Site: brandenburg
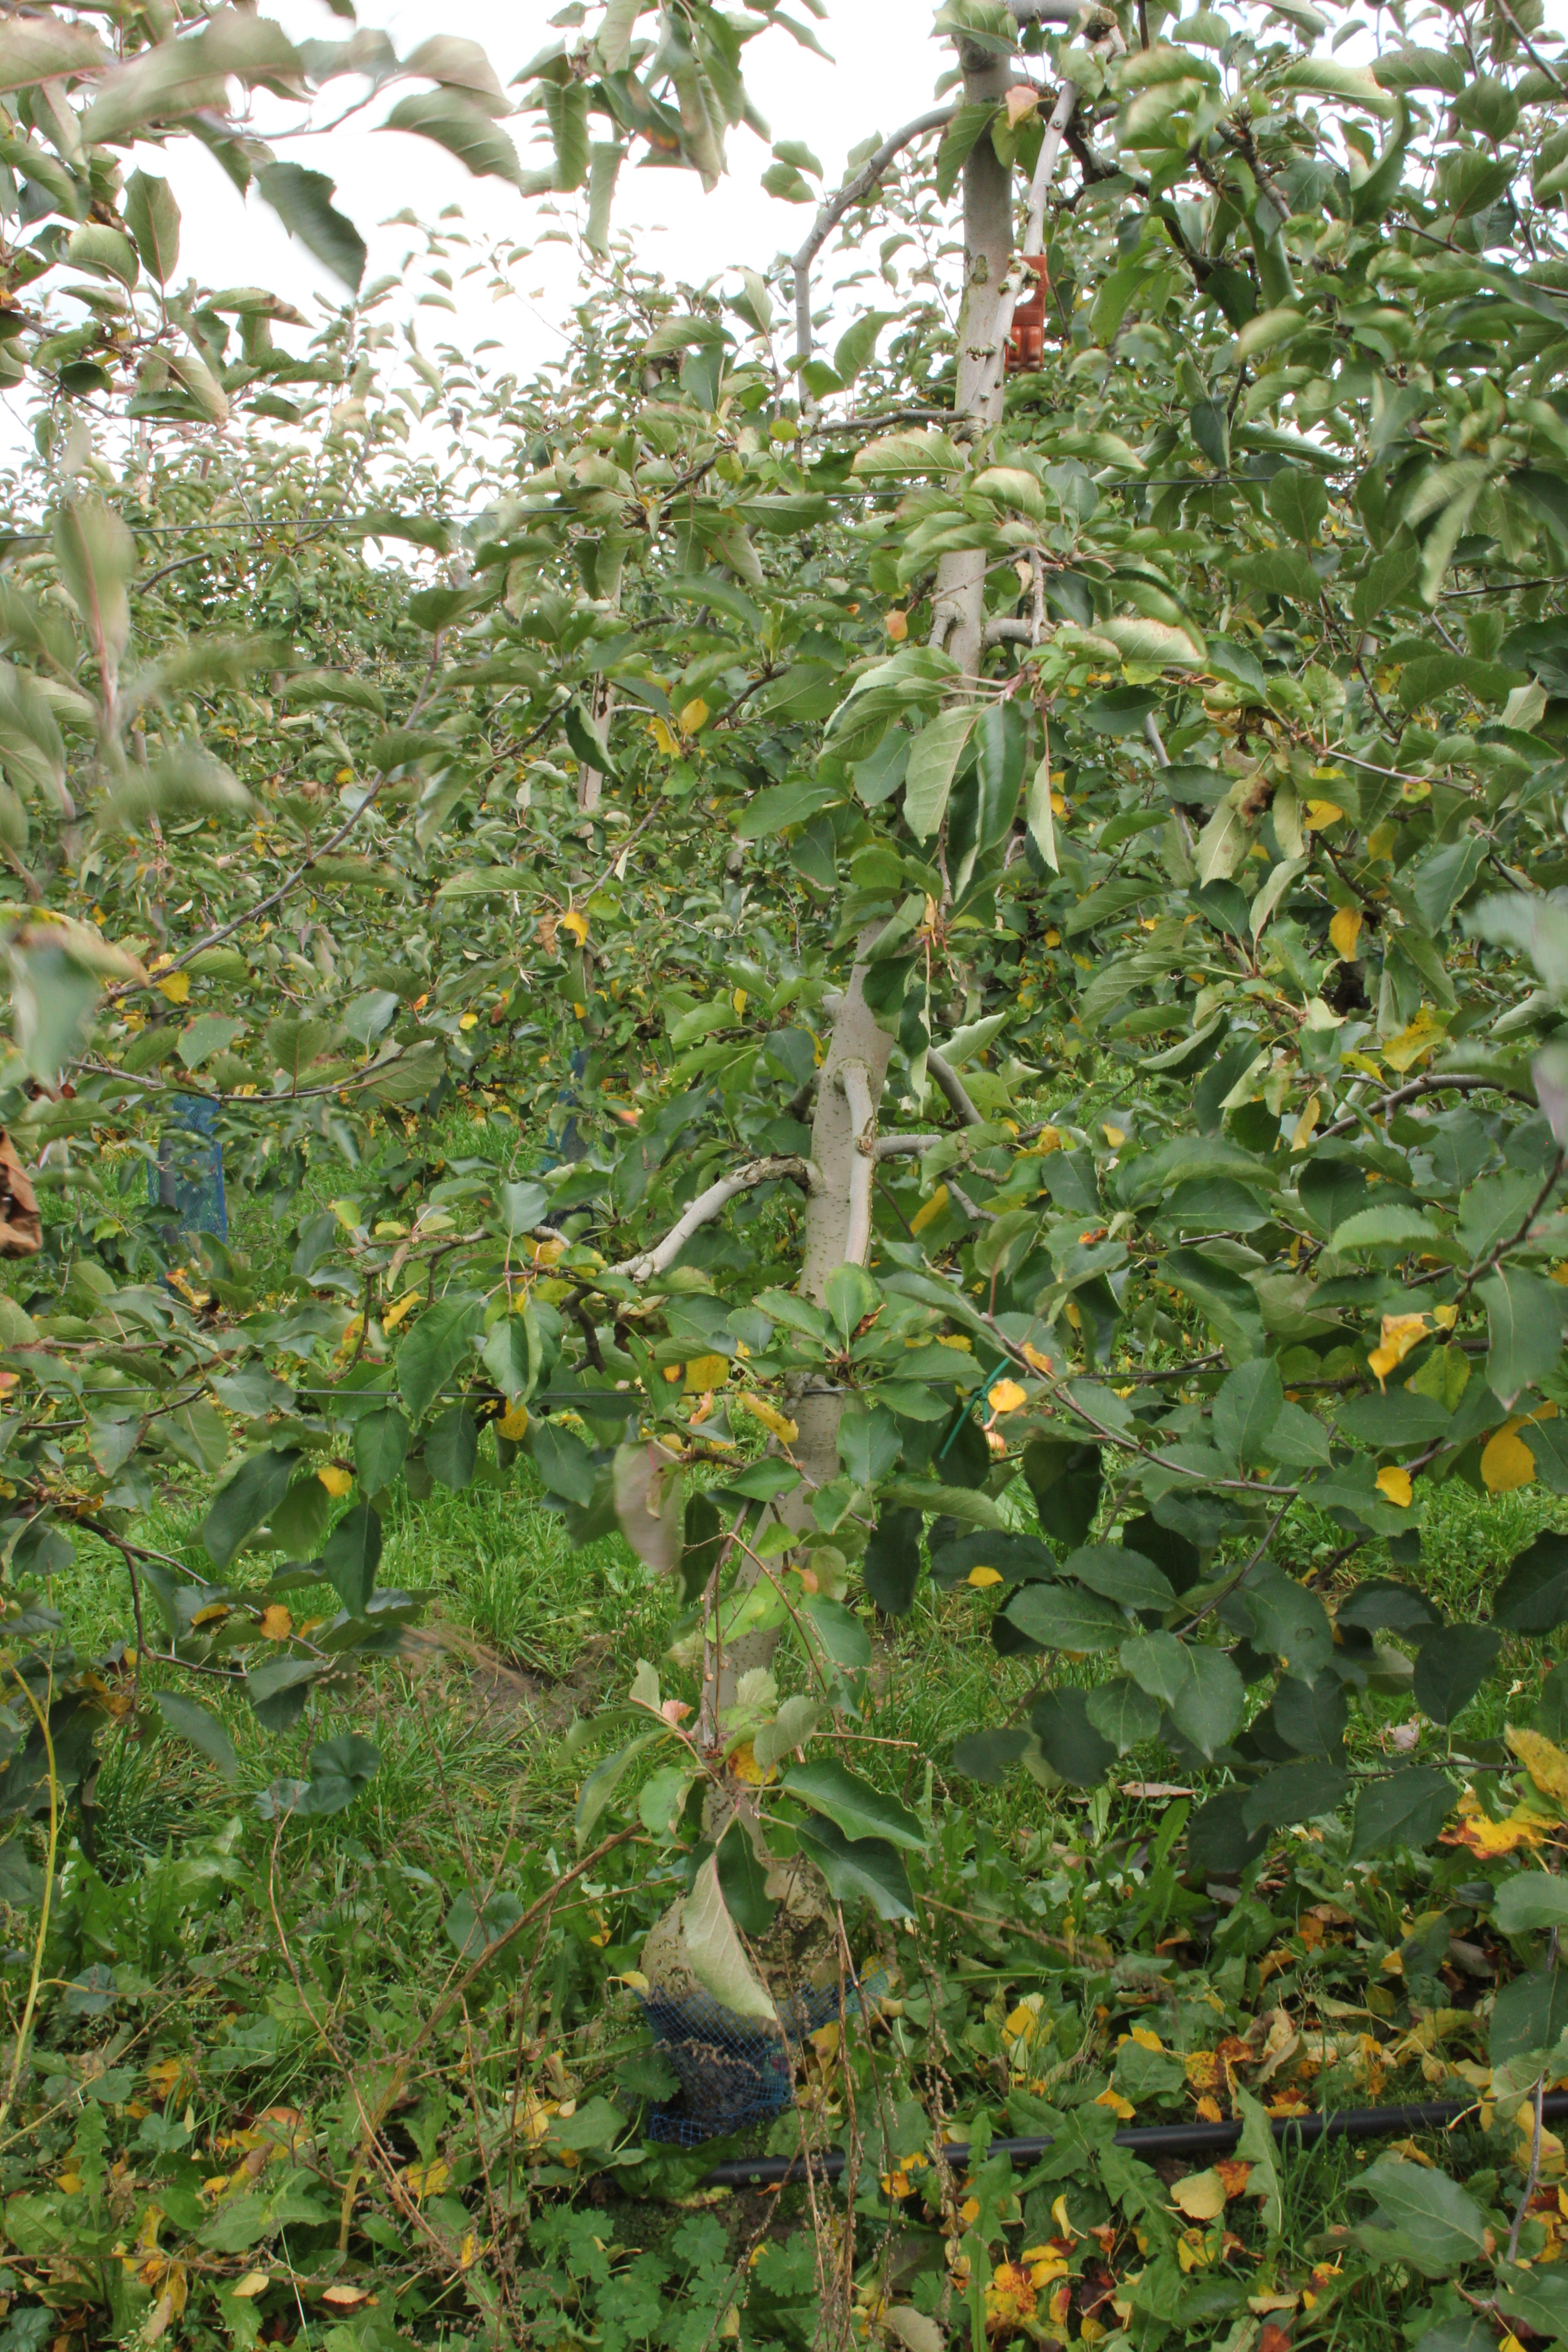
Growth stage (BBCH 91): Senescence, beginning of dormancy